Michael Wendler

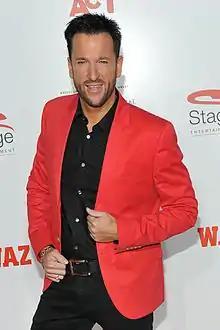
Wendler in 2013

Michael Wendler (born Michael Skowronek, 22 June 1972; legal name after his marriage in 2009 Michael Norberg; also known as "Der Wendler") is a German pop schlager singer, television personality and conspiracy theorist. Since his breakthrough in 1998, he has won several awards such as the prestigious Crown of the Folk Music 2012. He has been under contract with Sony Entertainment for many years and has a total of six gold records and one platinum. Wendler also writes songs and lyrics for other Schlager singers under the pseudonym Mic Skowy.